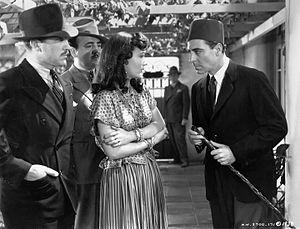
Sigrid Gurie est une actrice américaine, de son nom complet Sigrid Gurie Haukelid, née à New York le 18 mai 1911, morte à Mexico le 14 août 1969. Elle est la sœur jumelle de Knut Haukelid, l'un des héros de la bataille de l'eau lourde.
Joseph Calleia est un acteur maltais, né Giuseppe Maria Spurrin-Calleja à Rabat le 4 août 1897, mort à Sliema le 31 octobre 1975.